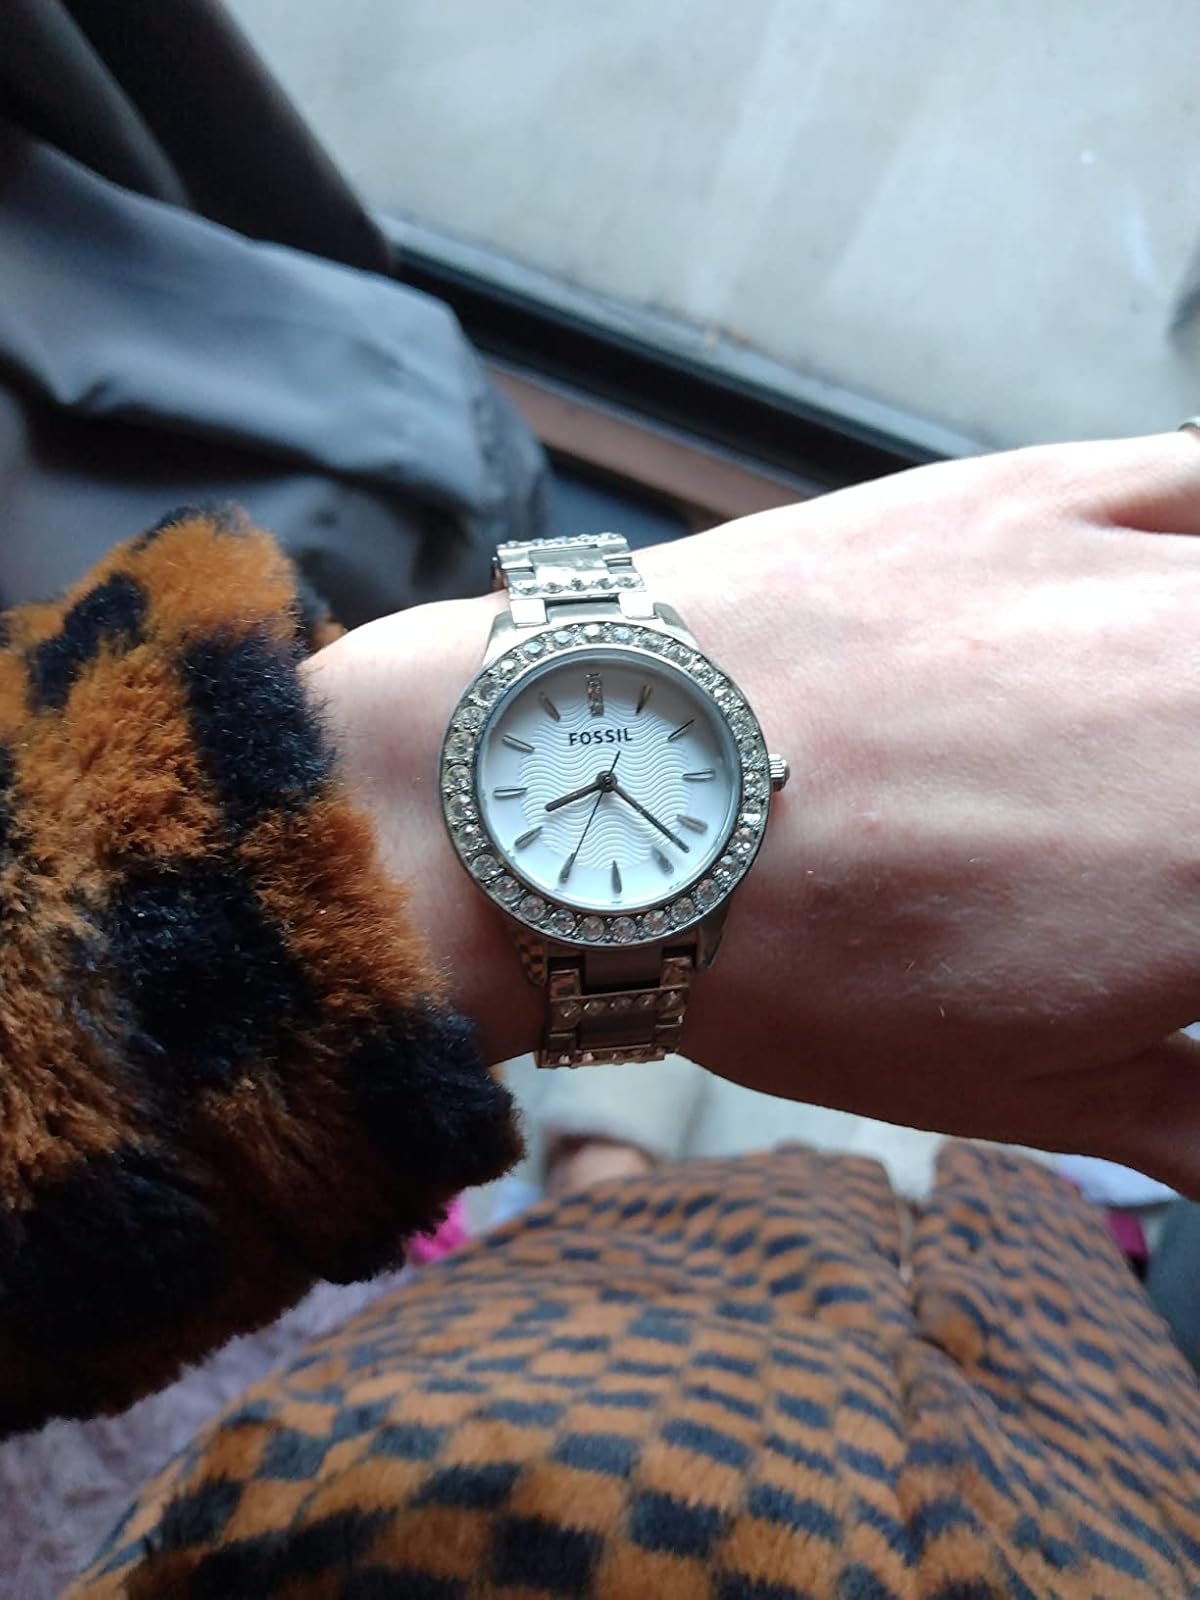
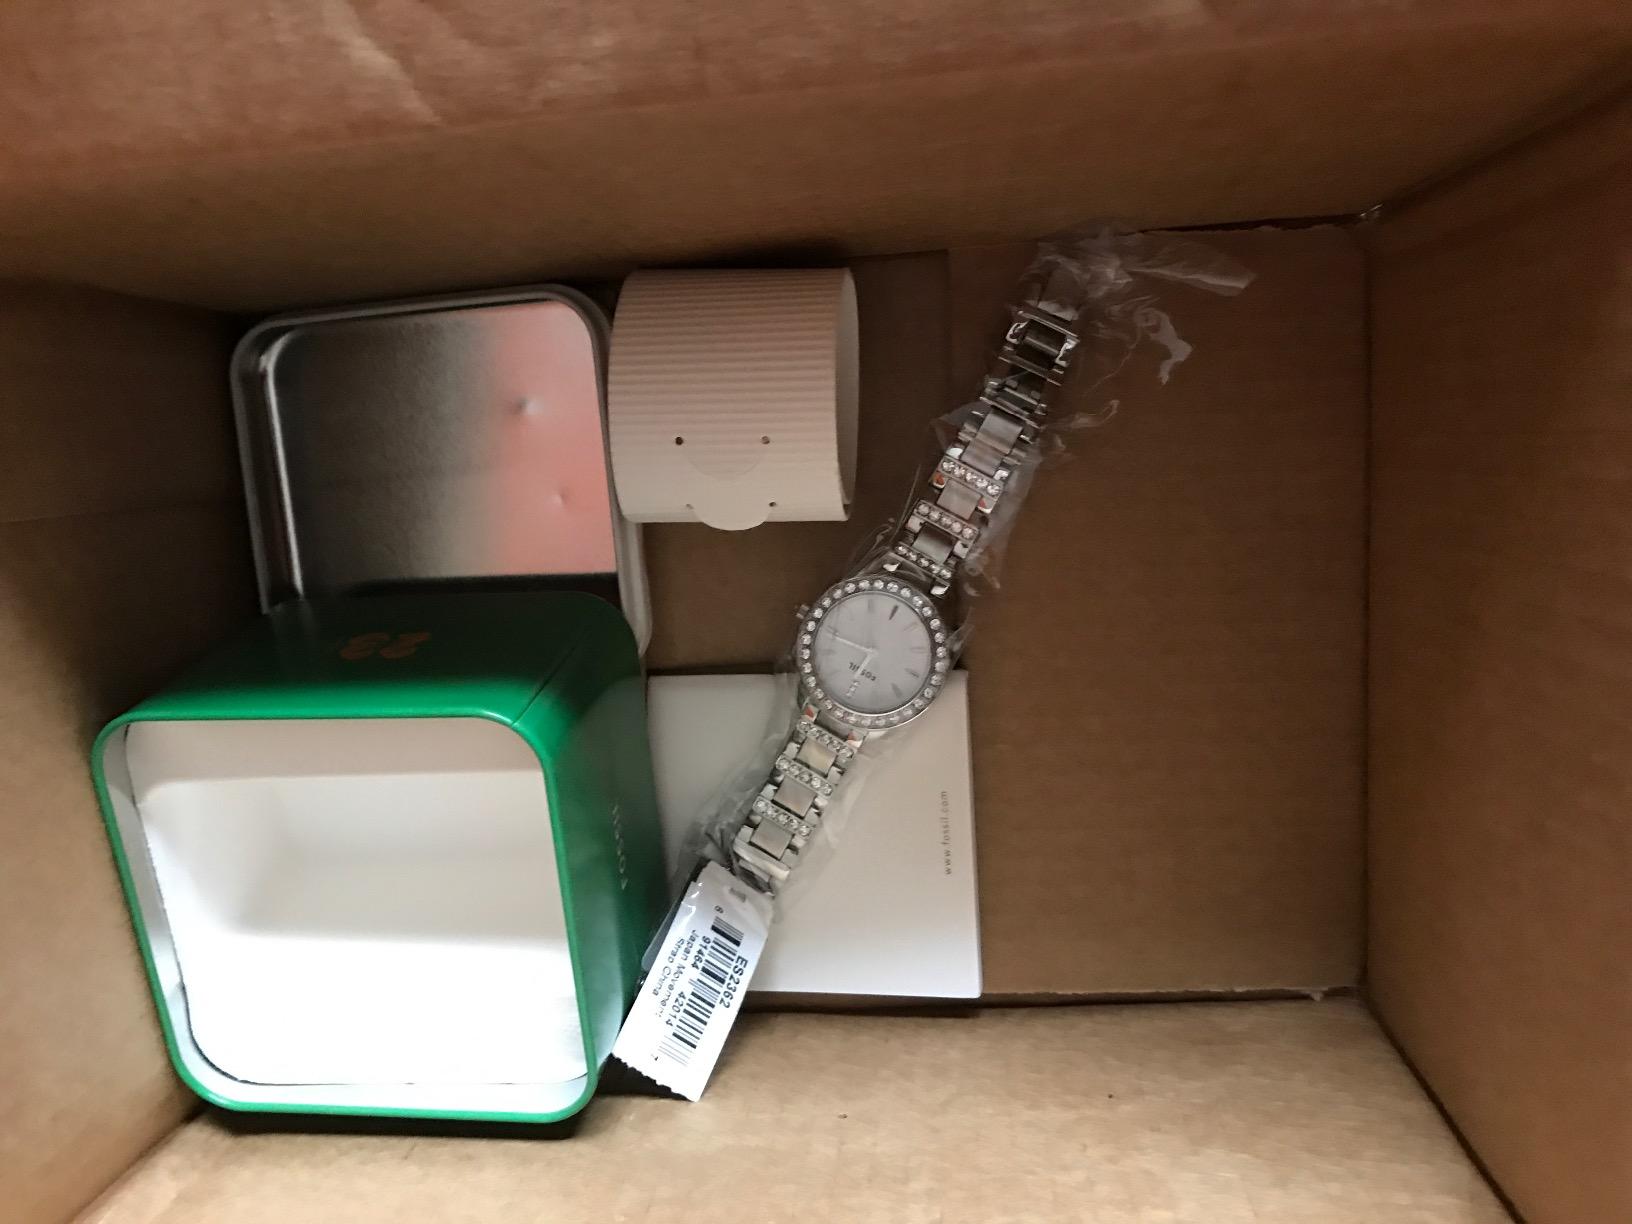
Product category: accessories_watch
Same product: yes